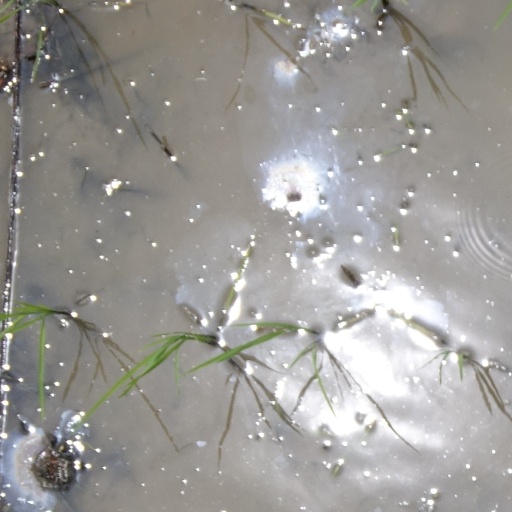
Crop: rice